Russian locomotive class U

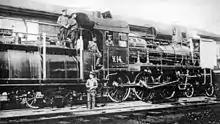
Locomotive Uu-14 on the Ryazan-Ural Railway in 1910s, with rounded oil tender

The steam locomotives of class U and U on the Ryazan-Ural railway were equipped with distinctive four-axle semicircular tenders for 23 m of water and 8.2 t of oil, that were designed specifically for them at the request of the railway. The class U locomotives that worked on other railways had the normal 3 or 4 axle rectangular tenders with water tanks and coal box. Later some locomotives were modernized and equipped superheaters. These locomotives have received the designation “U” (Russian: У).